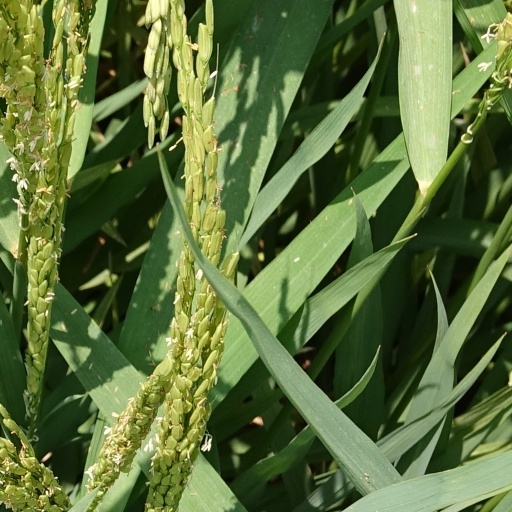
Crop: rice